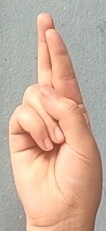
ASL sign: R